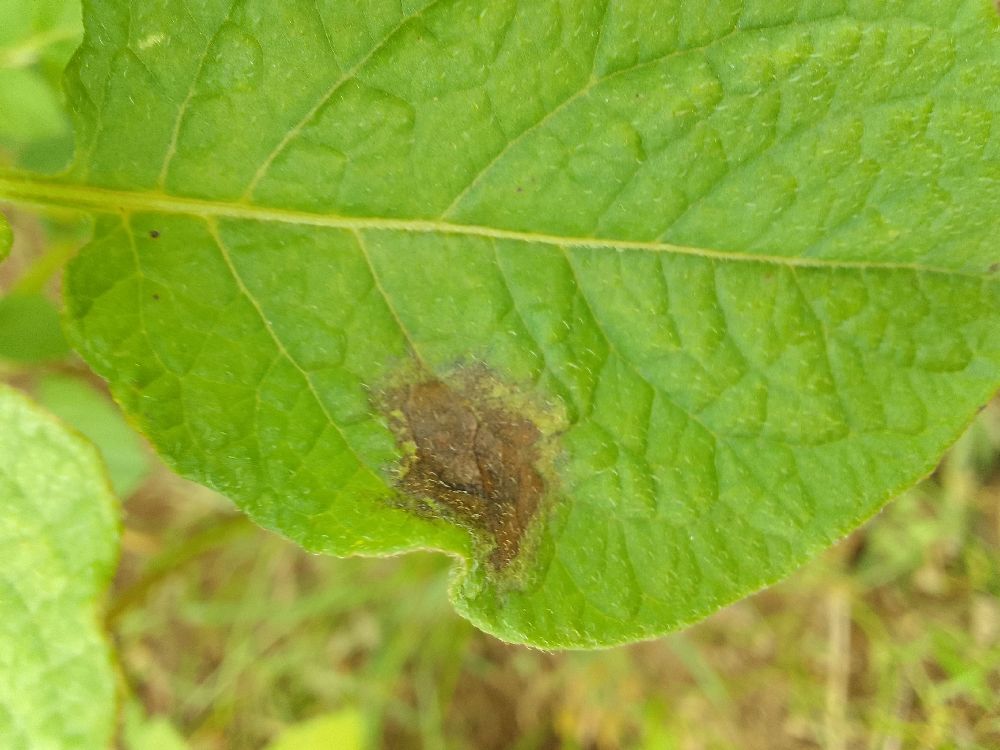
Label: Late blight